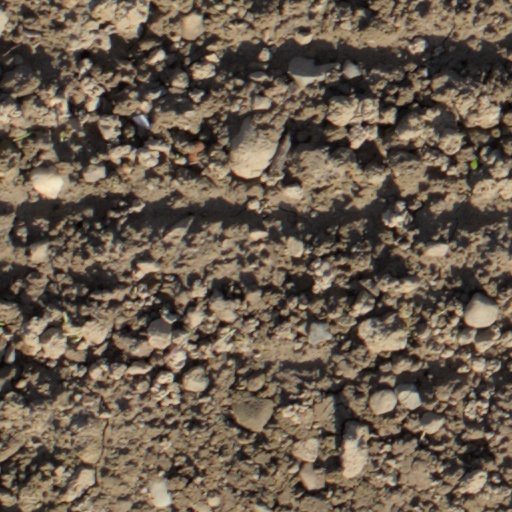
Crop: wheat